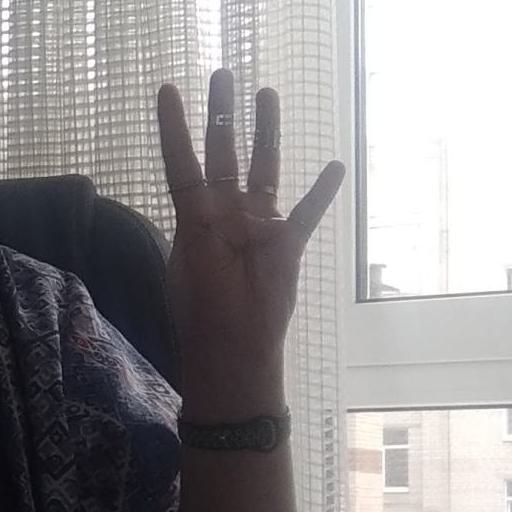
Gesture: four